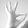
ASL letter: F